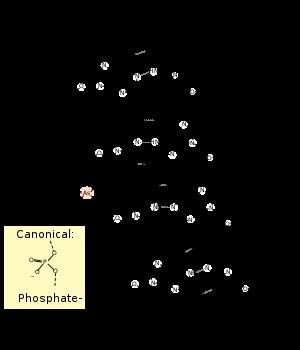
En chimie inorganique, un arséniate est un sel d'acide arsénique H₃AsO₄, contenant l'ion arséniate AsO₄³⁻, de façon analogue aux phosphates PO₄³⁻ par rapport à l'acide phosphorique H₃PO₄. C'est un poison violent pour les êtres vivants, en bloquant notamment la formation d'ATP par la glycolyse.